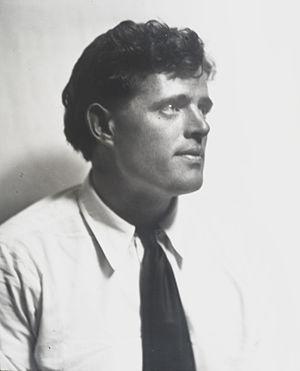
Arnold Genthe est un philologue et un photographe professionnel américain d'origine allemande né à Berlin le 8 janvier 1869 et mort à New Milford le 9 août 1942.